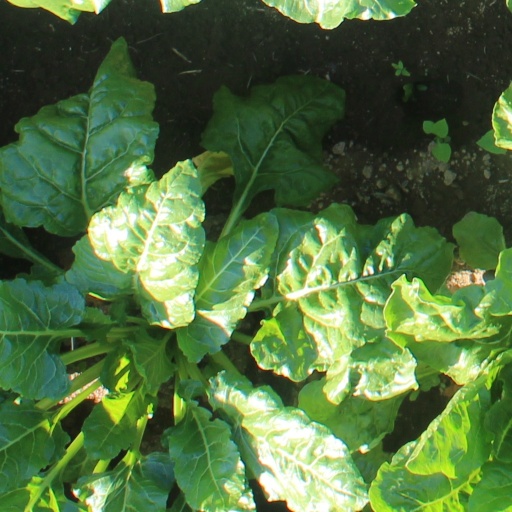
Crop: sugar beet